Darby Creek (Pennsylvania)

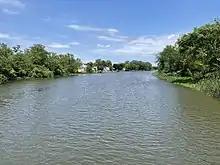
Darby Creek in Prospect Park

For most of its length, Darby Creek has a low level of water quality. However, in some reaches of the watershed, especially the upper reaches, the streams in the watershed have a medium-low or even medium-high level of water quality. A Superfund site known as the Lower Darby Creek Superfund Site contaminates Darby Creek and impacts the creek's water quality. The creek is considered to be impaired for its lower . The causes of the impairment are habitat modification, siltation, and flow variability stemming from urban runoff and storm sewers.